Seebach, Mühlhausen

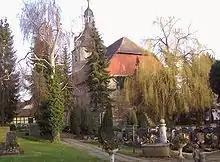
St John's Church with churchyard

Seebach is characterised by agriculture. The surrounding hills are mainly used for agriculture. In the north-east of the village, the agricultural cooperative "Agrargenossenschaft Großengottern" has its headquarters, a large agricultural company with of usable land, as well as a sales outlet of the associated food company. To the west of the village is a large stable with a biogas plant.